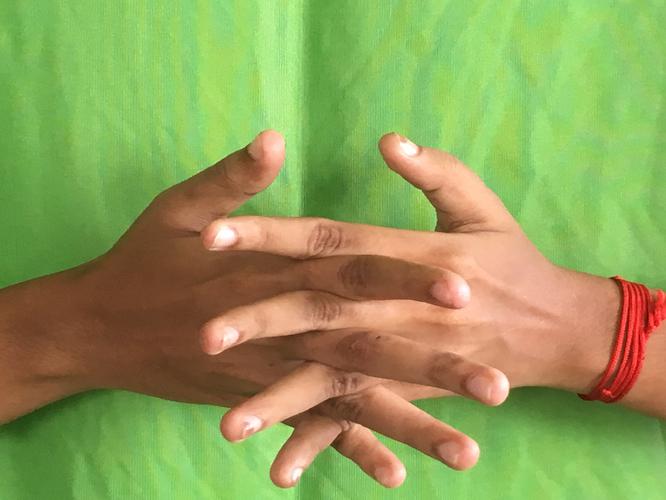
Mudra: Karkatta
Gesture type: double_hand